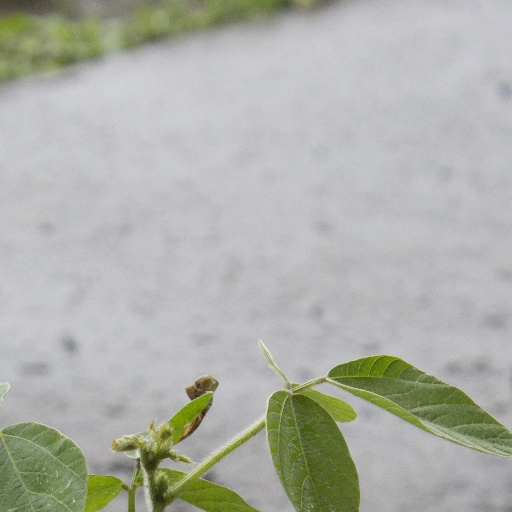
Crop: soybean